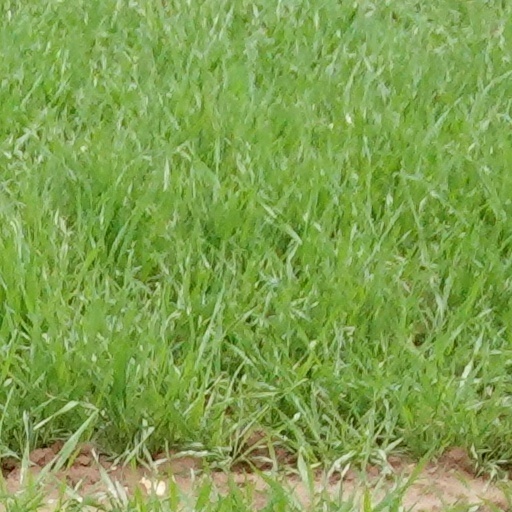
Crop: wheat